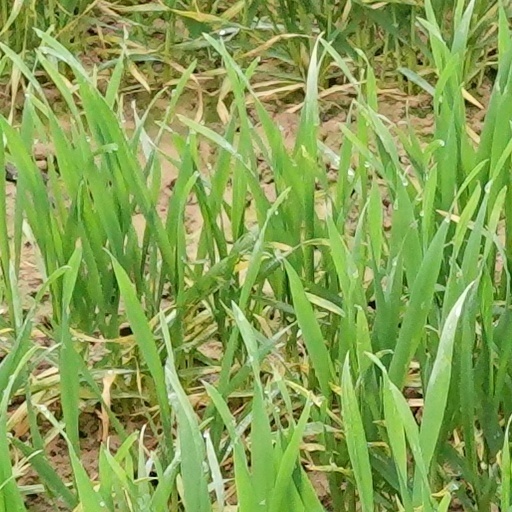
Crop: wheat